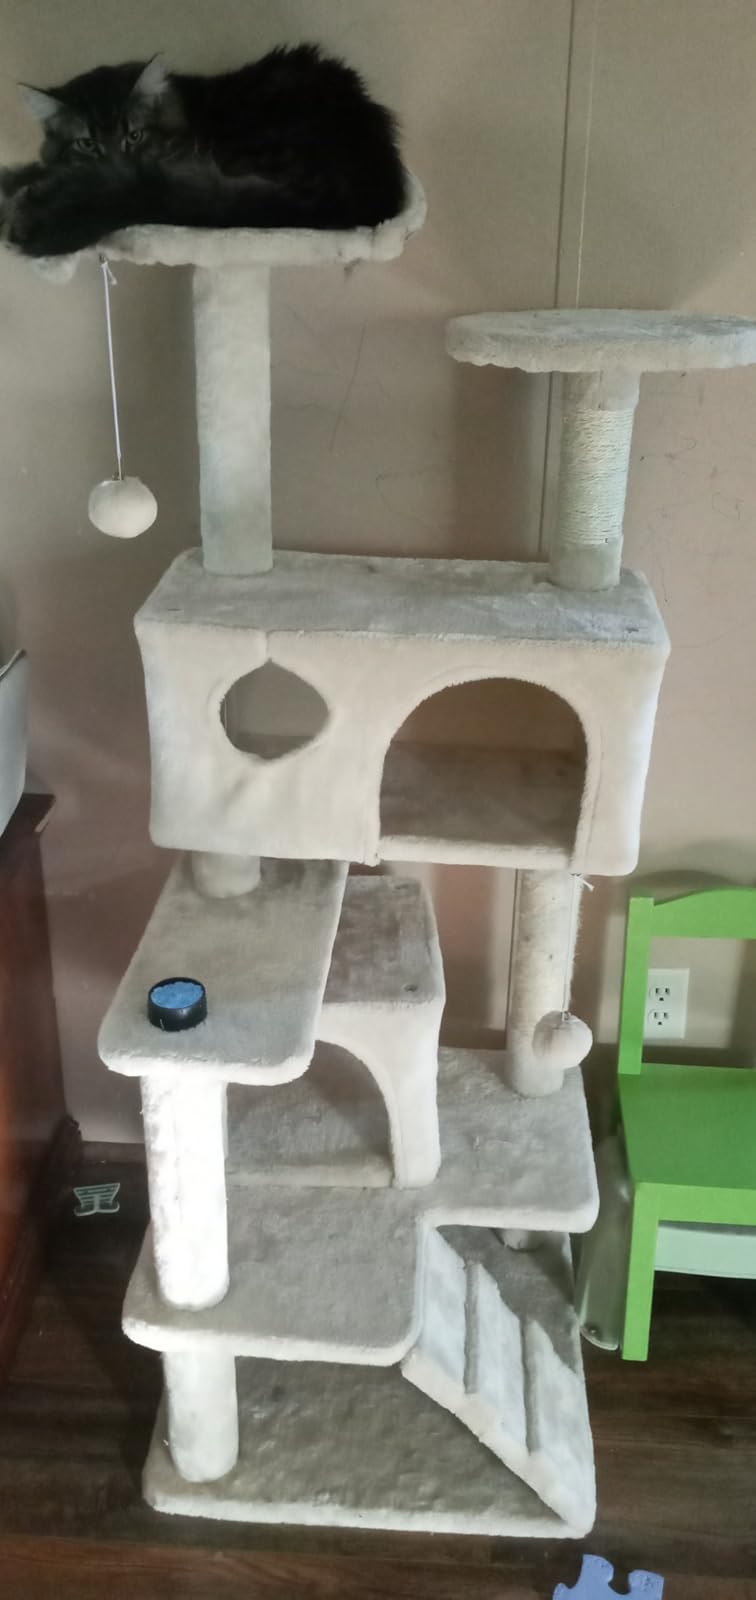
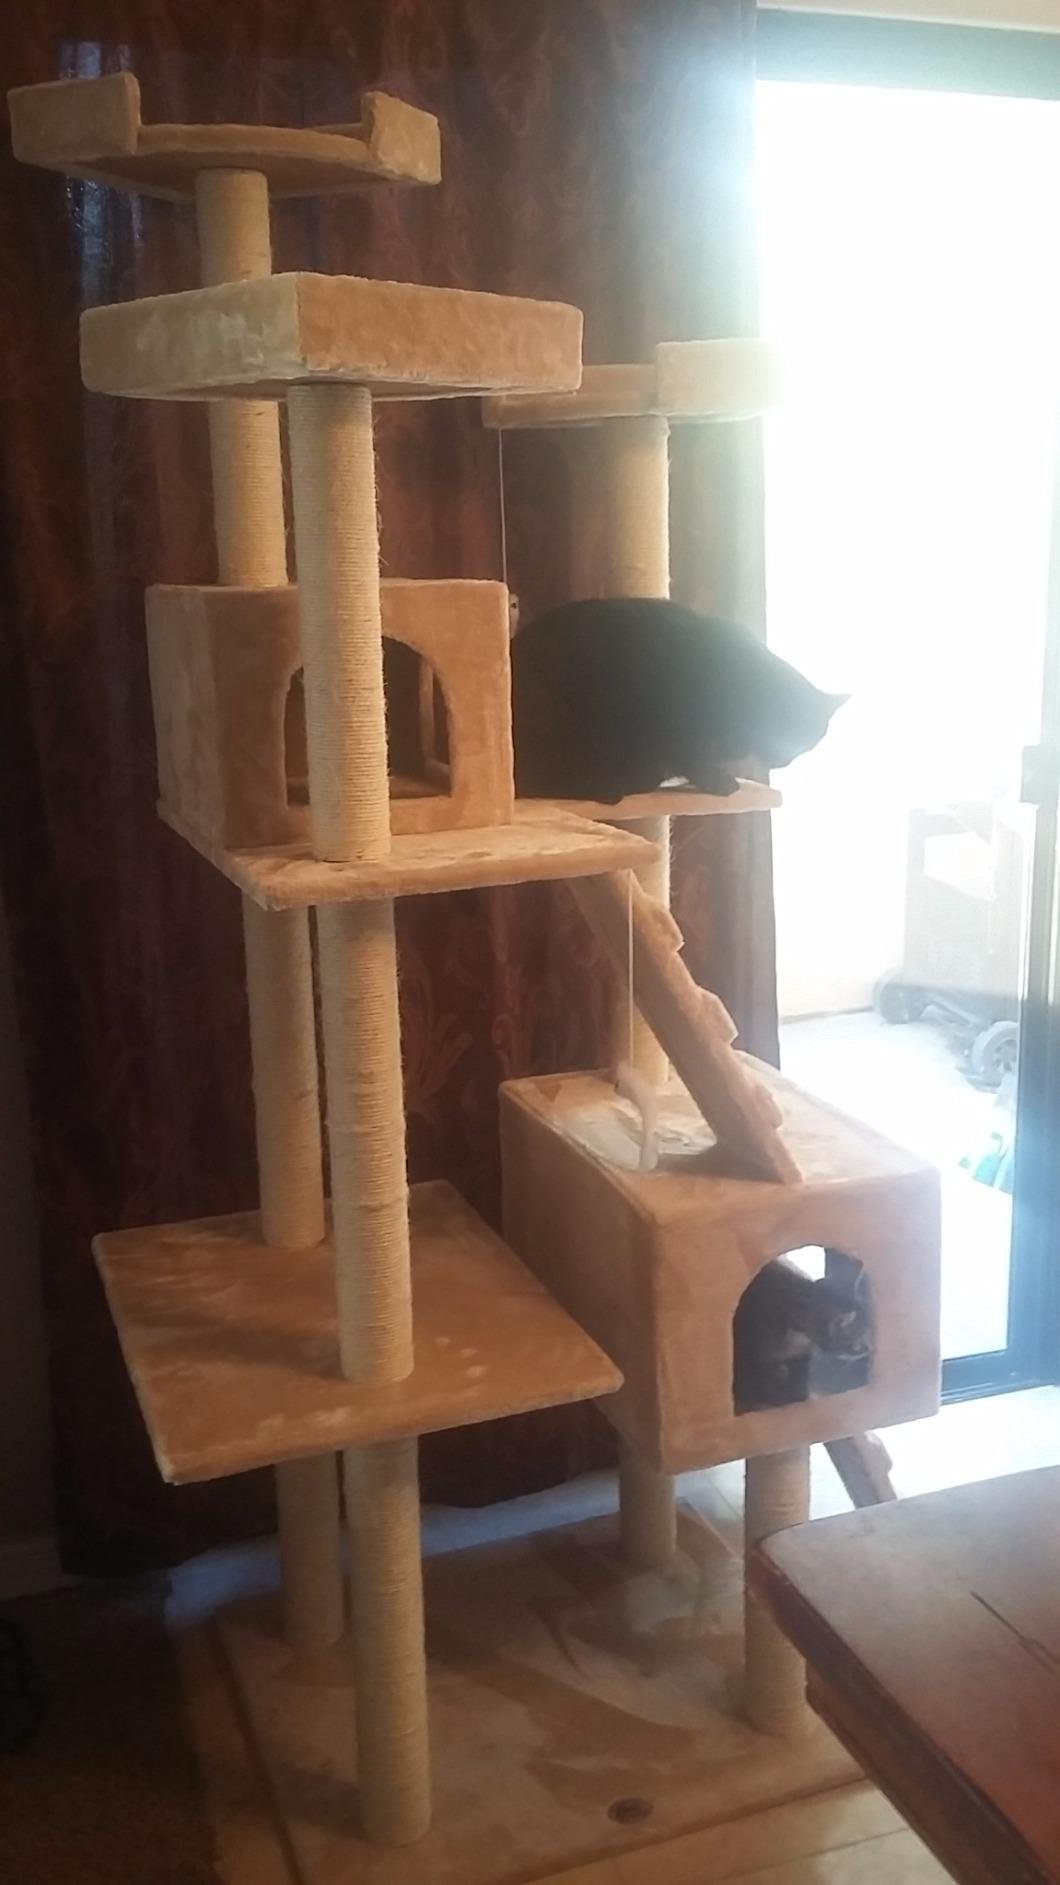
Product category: items_cat tree
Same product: no